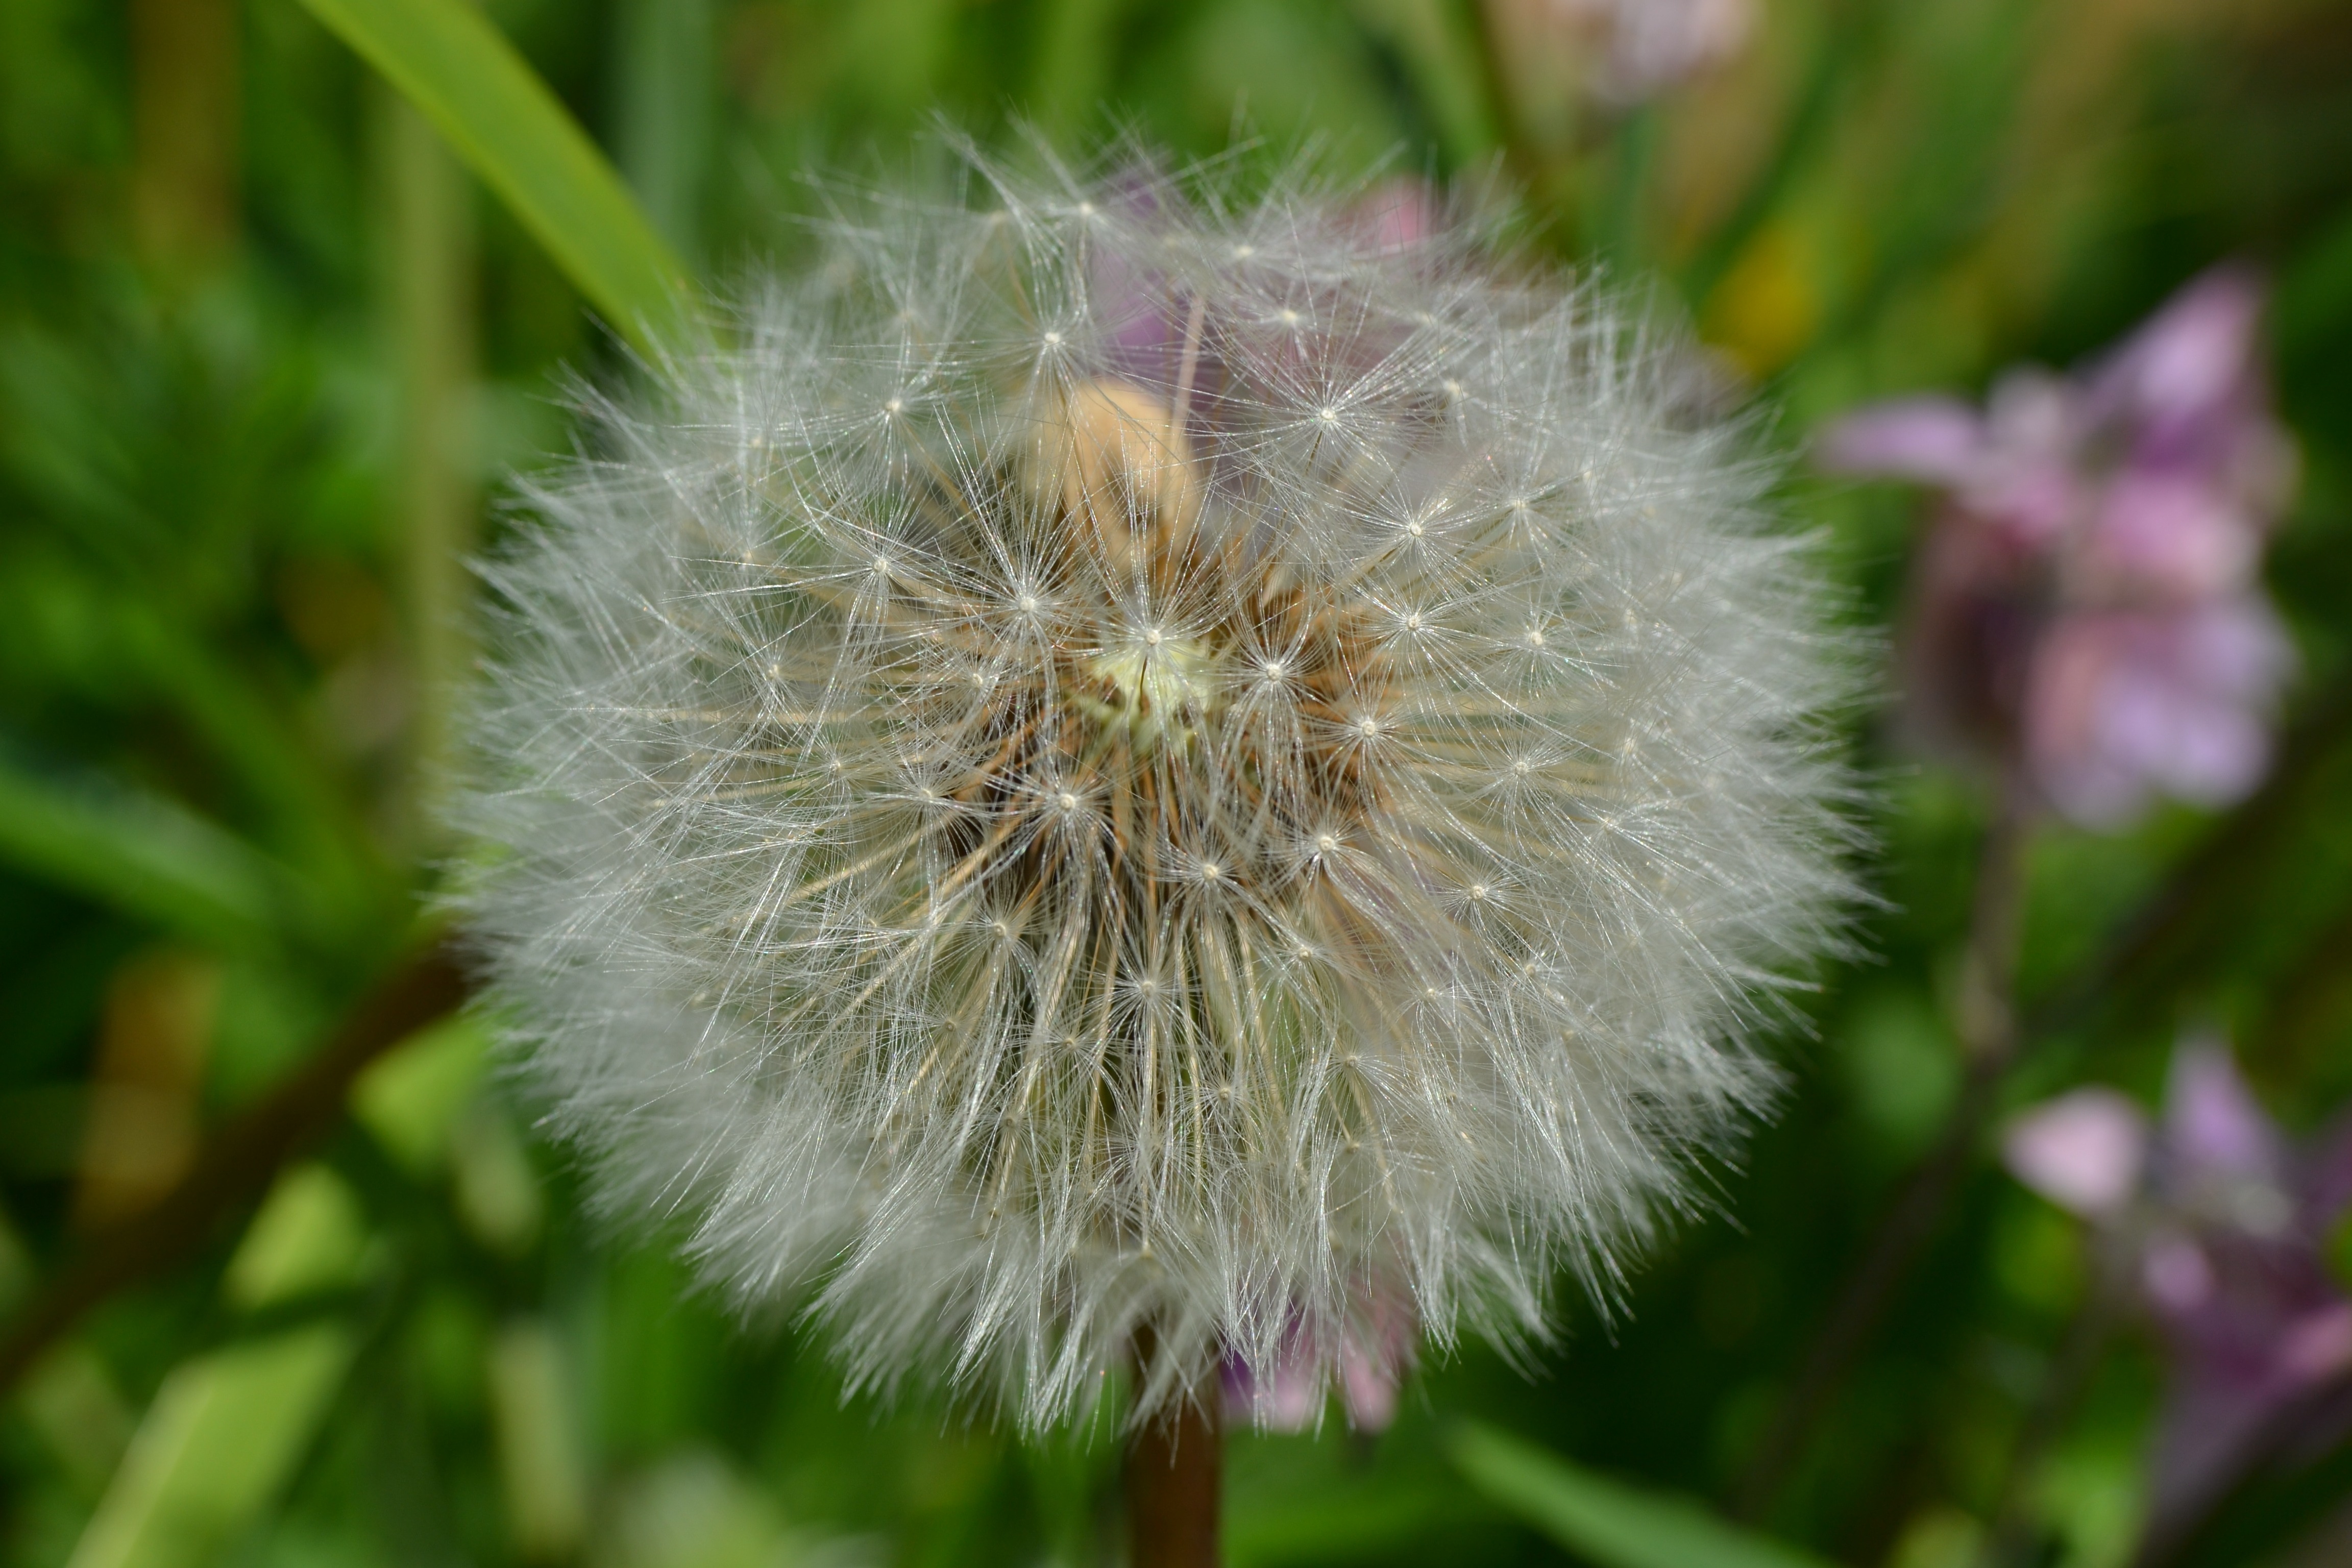
nature, grass, plant, meadow, dandelion, prairie, seed, flower, wild, green, produce, botany, flora, fauna, plants, wildflower, weed, close up, head, thistle, detail, blow, macro photography, flowering plant, common dandelion, daisy family, officinale, silybum, plant stem, land plant, thorns spines and prickles